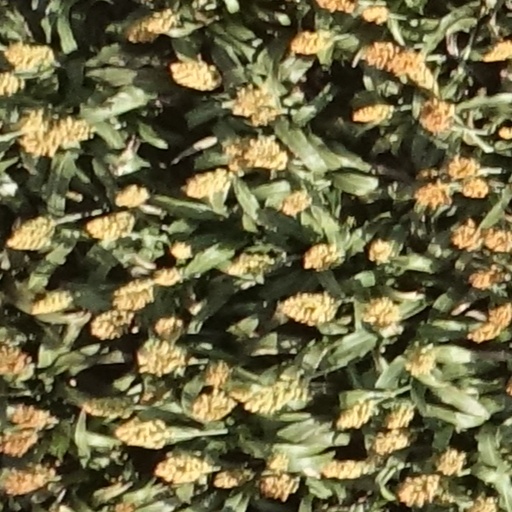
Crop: sorghum